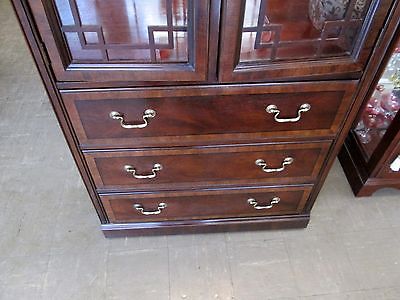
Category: cabinet